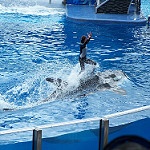
Label: sea